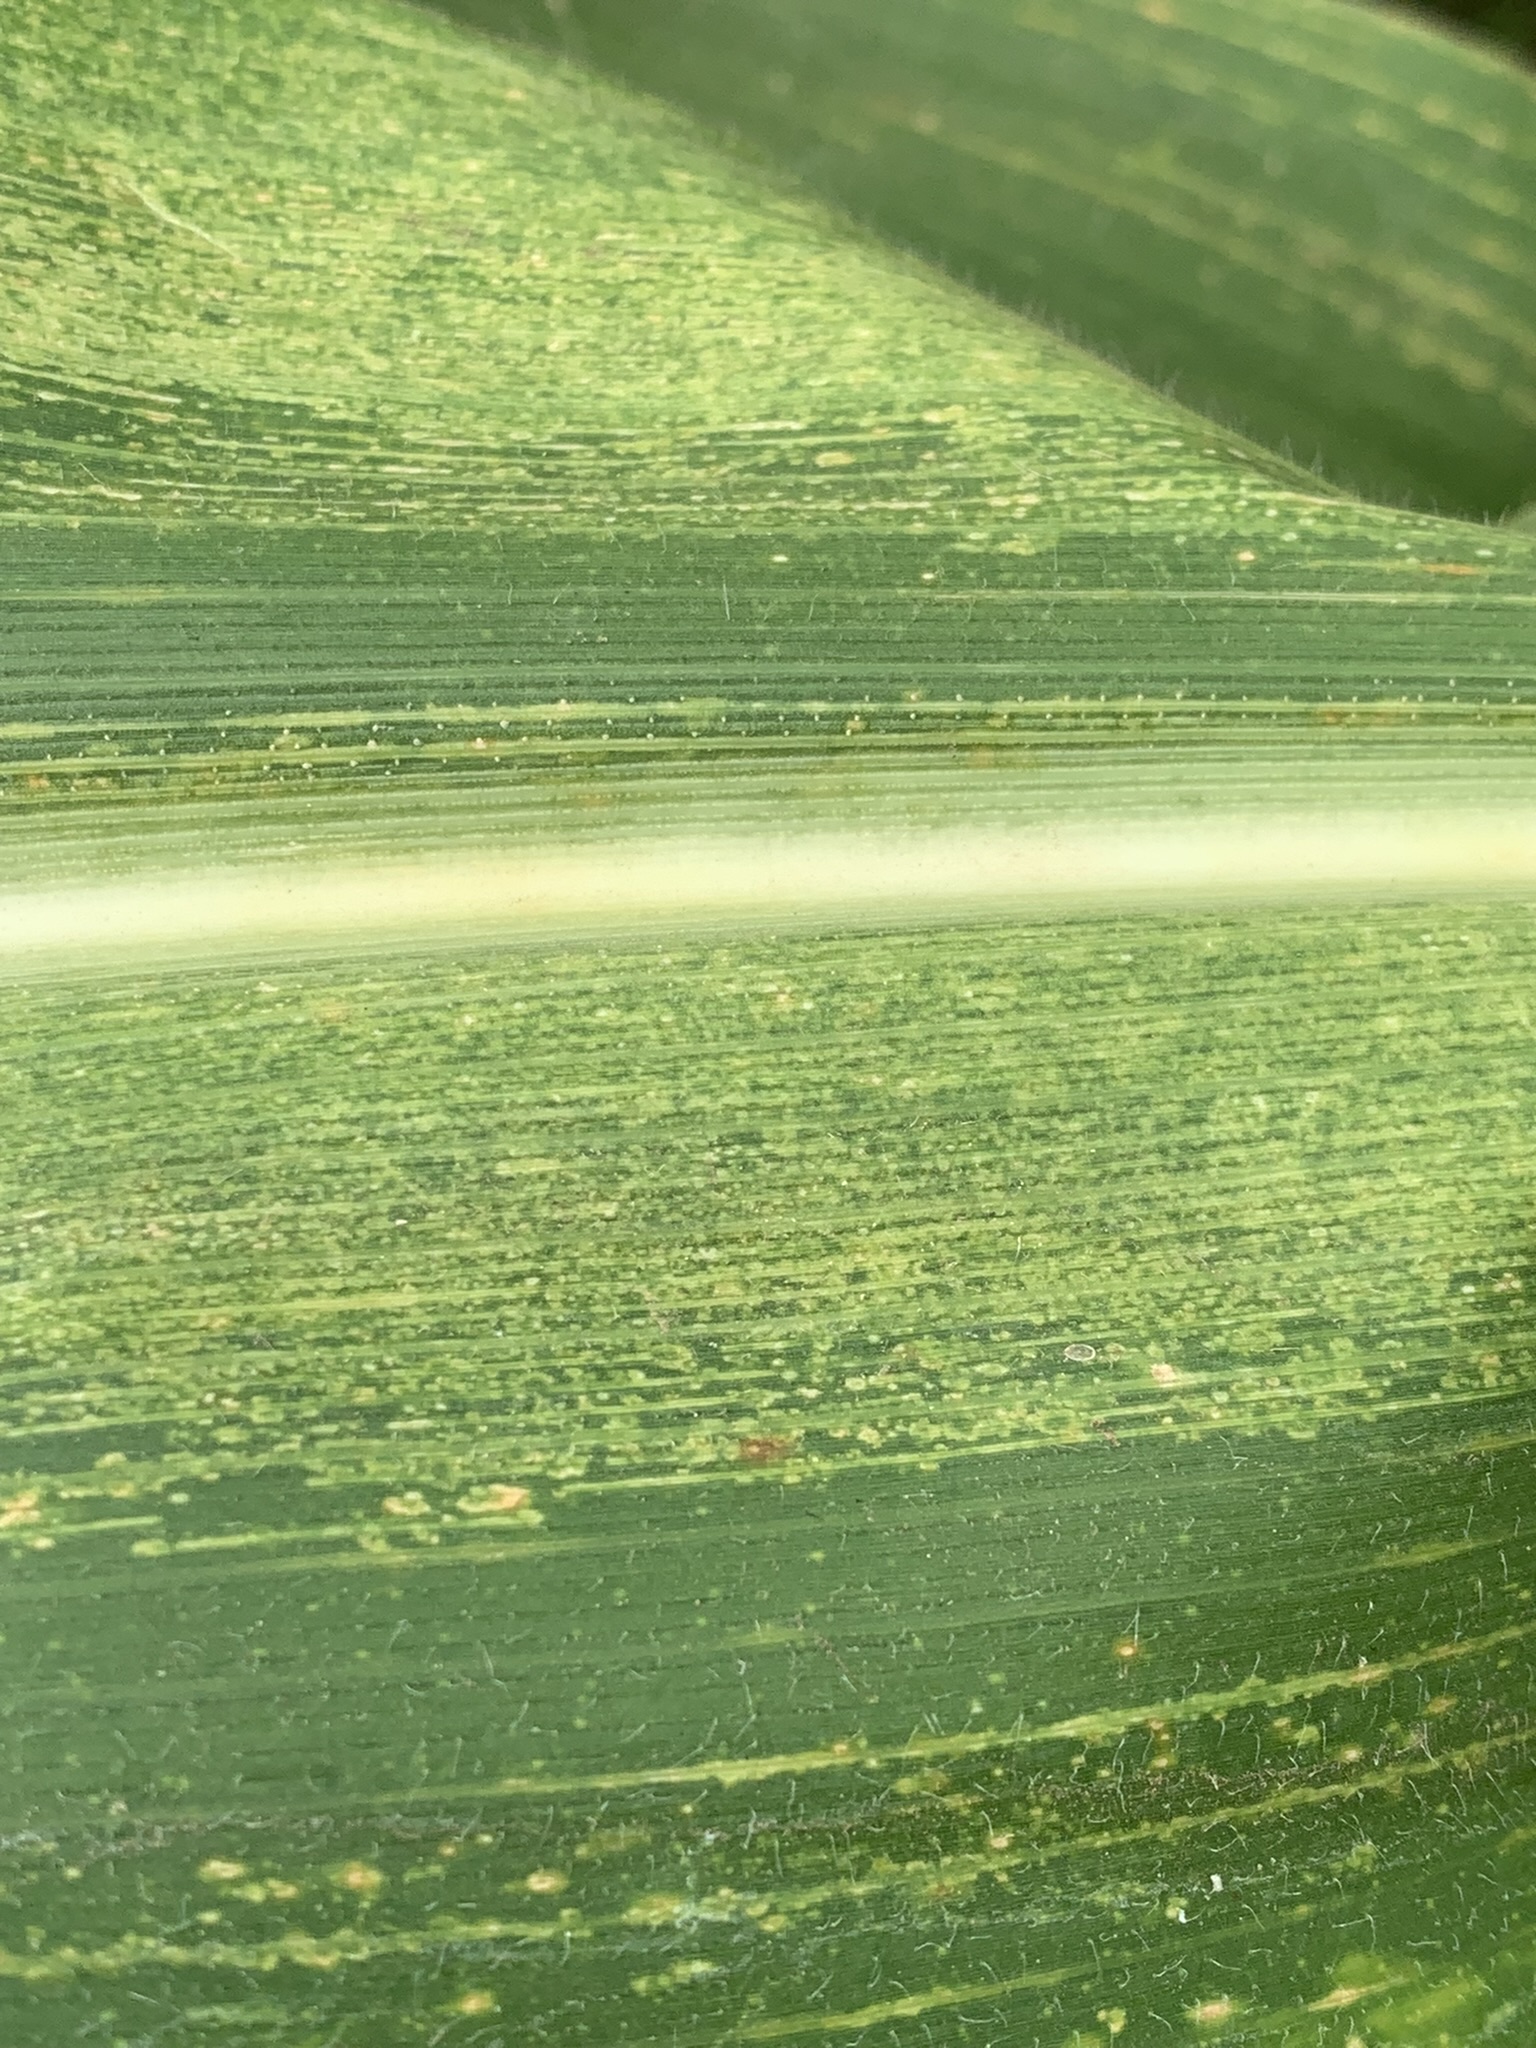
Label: MSV